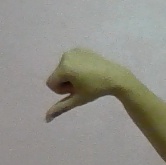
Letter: waw